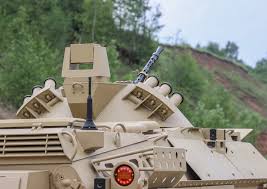
Label: BTR